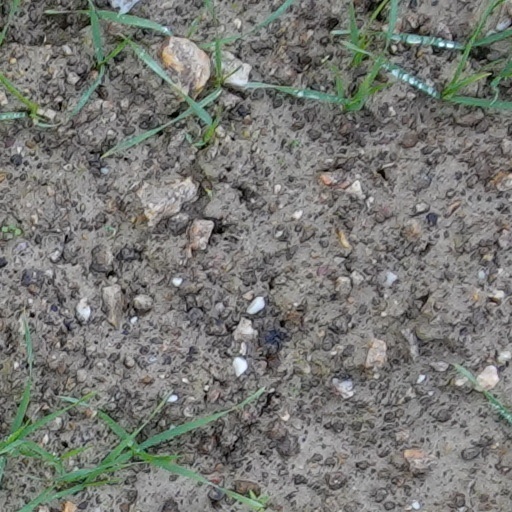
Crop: wheat